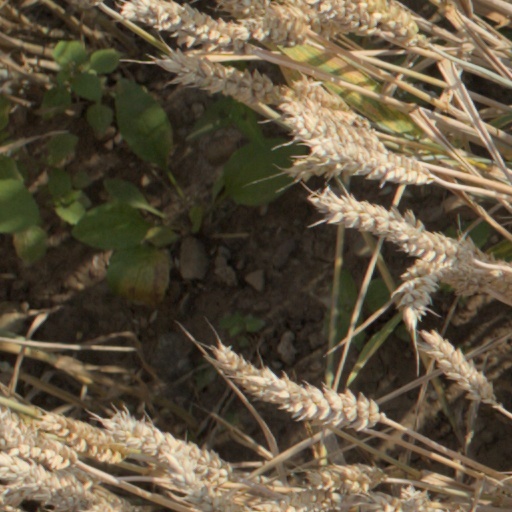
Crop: wheat